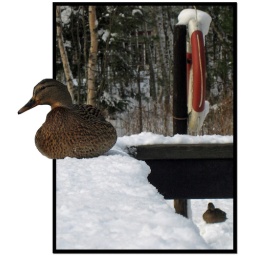
A visit to the bird park in Handen. A couple of ducks sitting around the feeding station waiting...